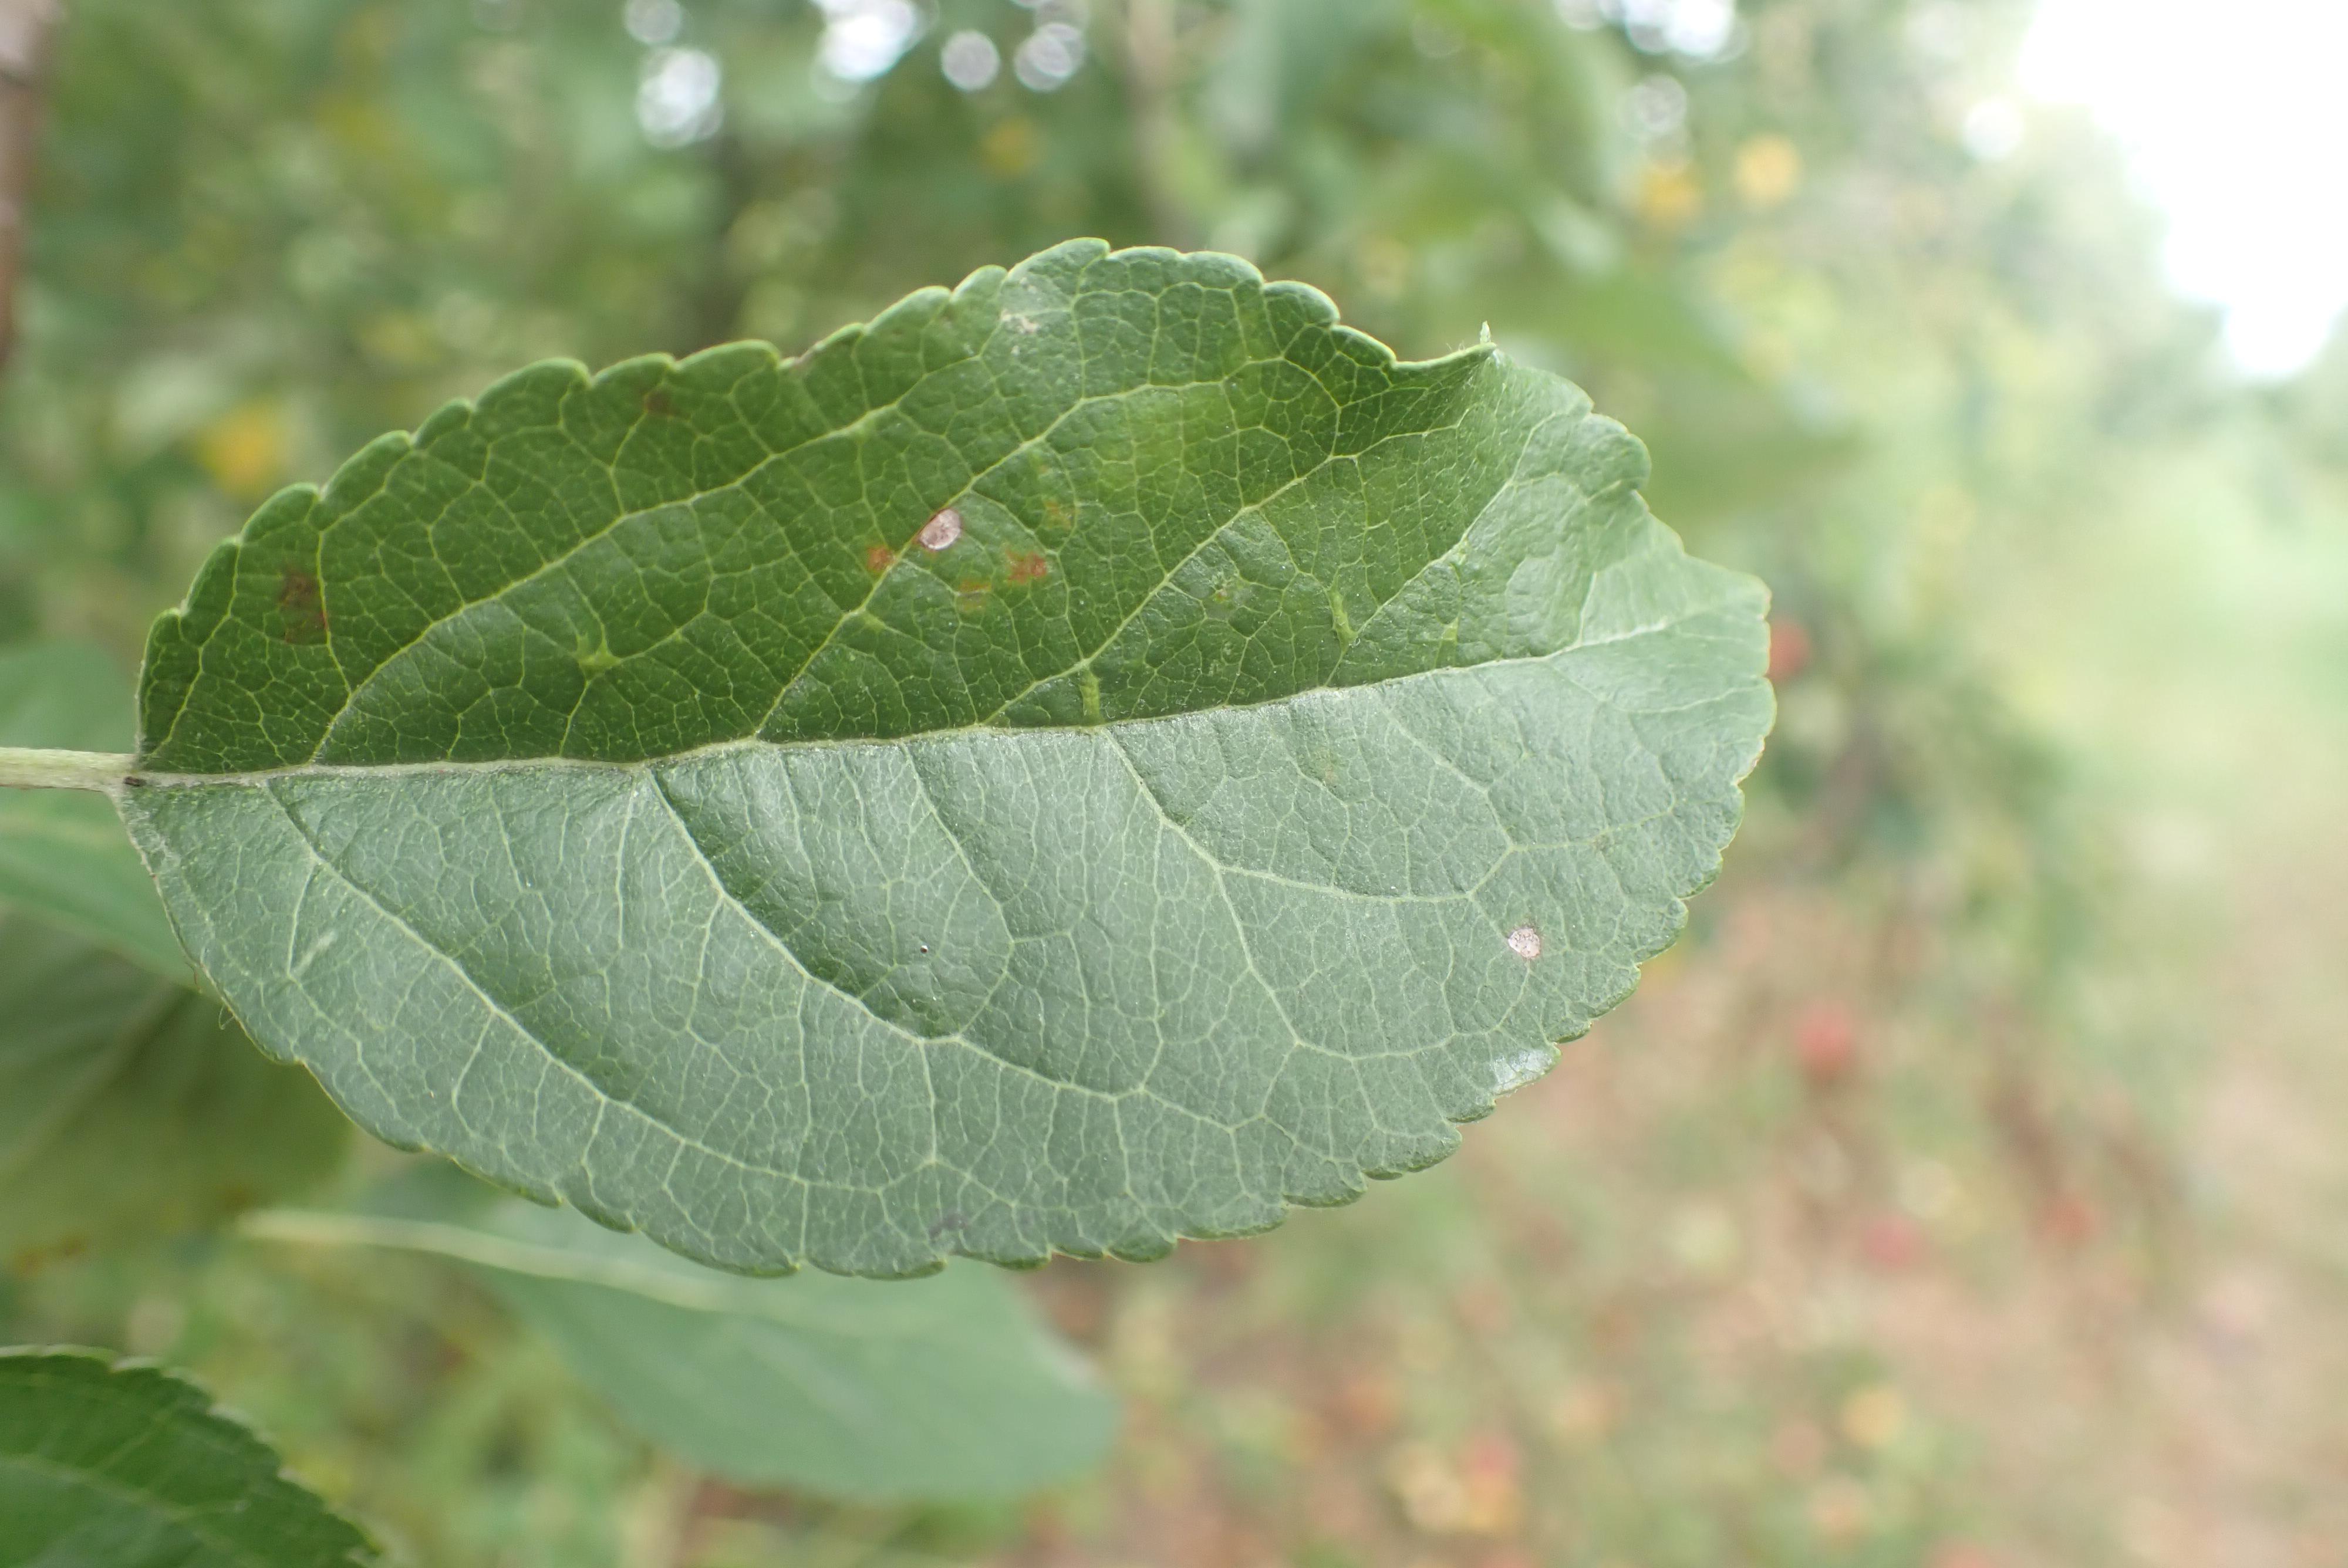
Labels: complex